Traction engine

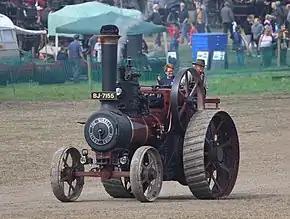
1909 Charles Burrell & Sons 6 nominal horsepower general purpose engine, at Great Dorset Steam Fair in 2018

A traction engine is a steam-powered tractor used to move heavy loads on roads, plough ground or to provide power at a chosen location. The name derives from the Latin "tractus", meaning 'drawn', since the prime function of any traction engine is to draw a load behind it. They are sometimes called road locomotives to distinguish them from railway locomotives – that is, steam engines that run on rails.